Turaga na Rasau

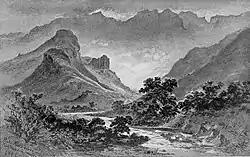
Nakauvadra Mountains 1860

He took the titles of Roko Tui Bau Vuani-ivi and Koroi Ratu Maibulu. After his death, he was buried in Kubuna in a throne called Tabukasivi, and was deified and became the ancestral god of the people of Kubuna, they worshiped him in the form of a serpent.